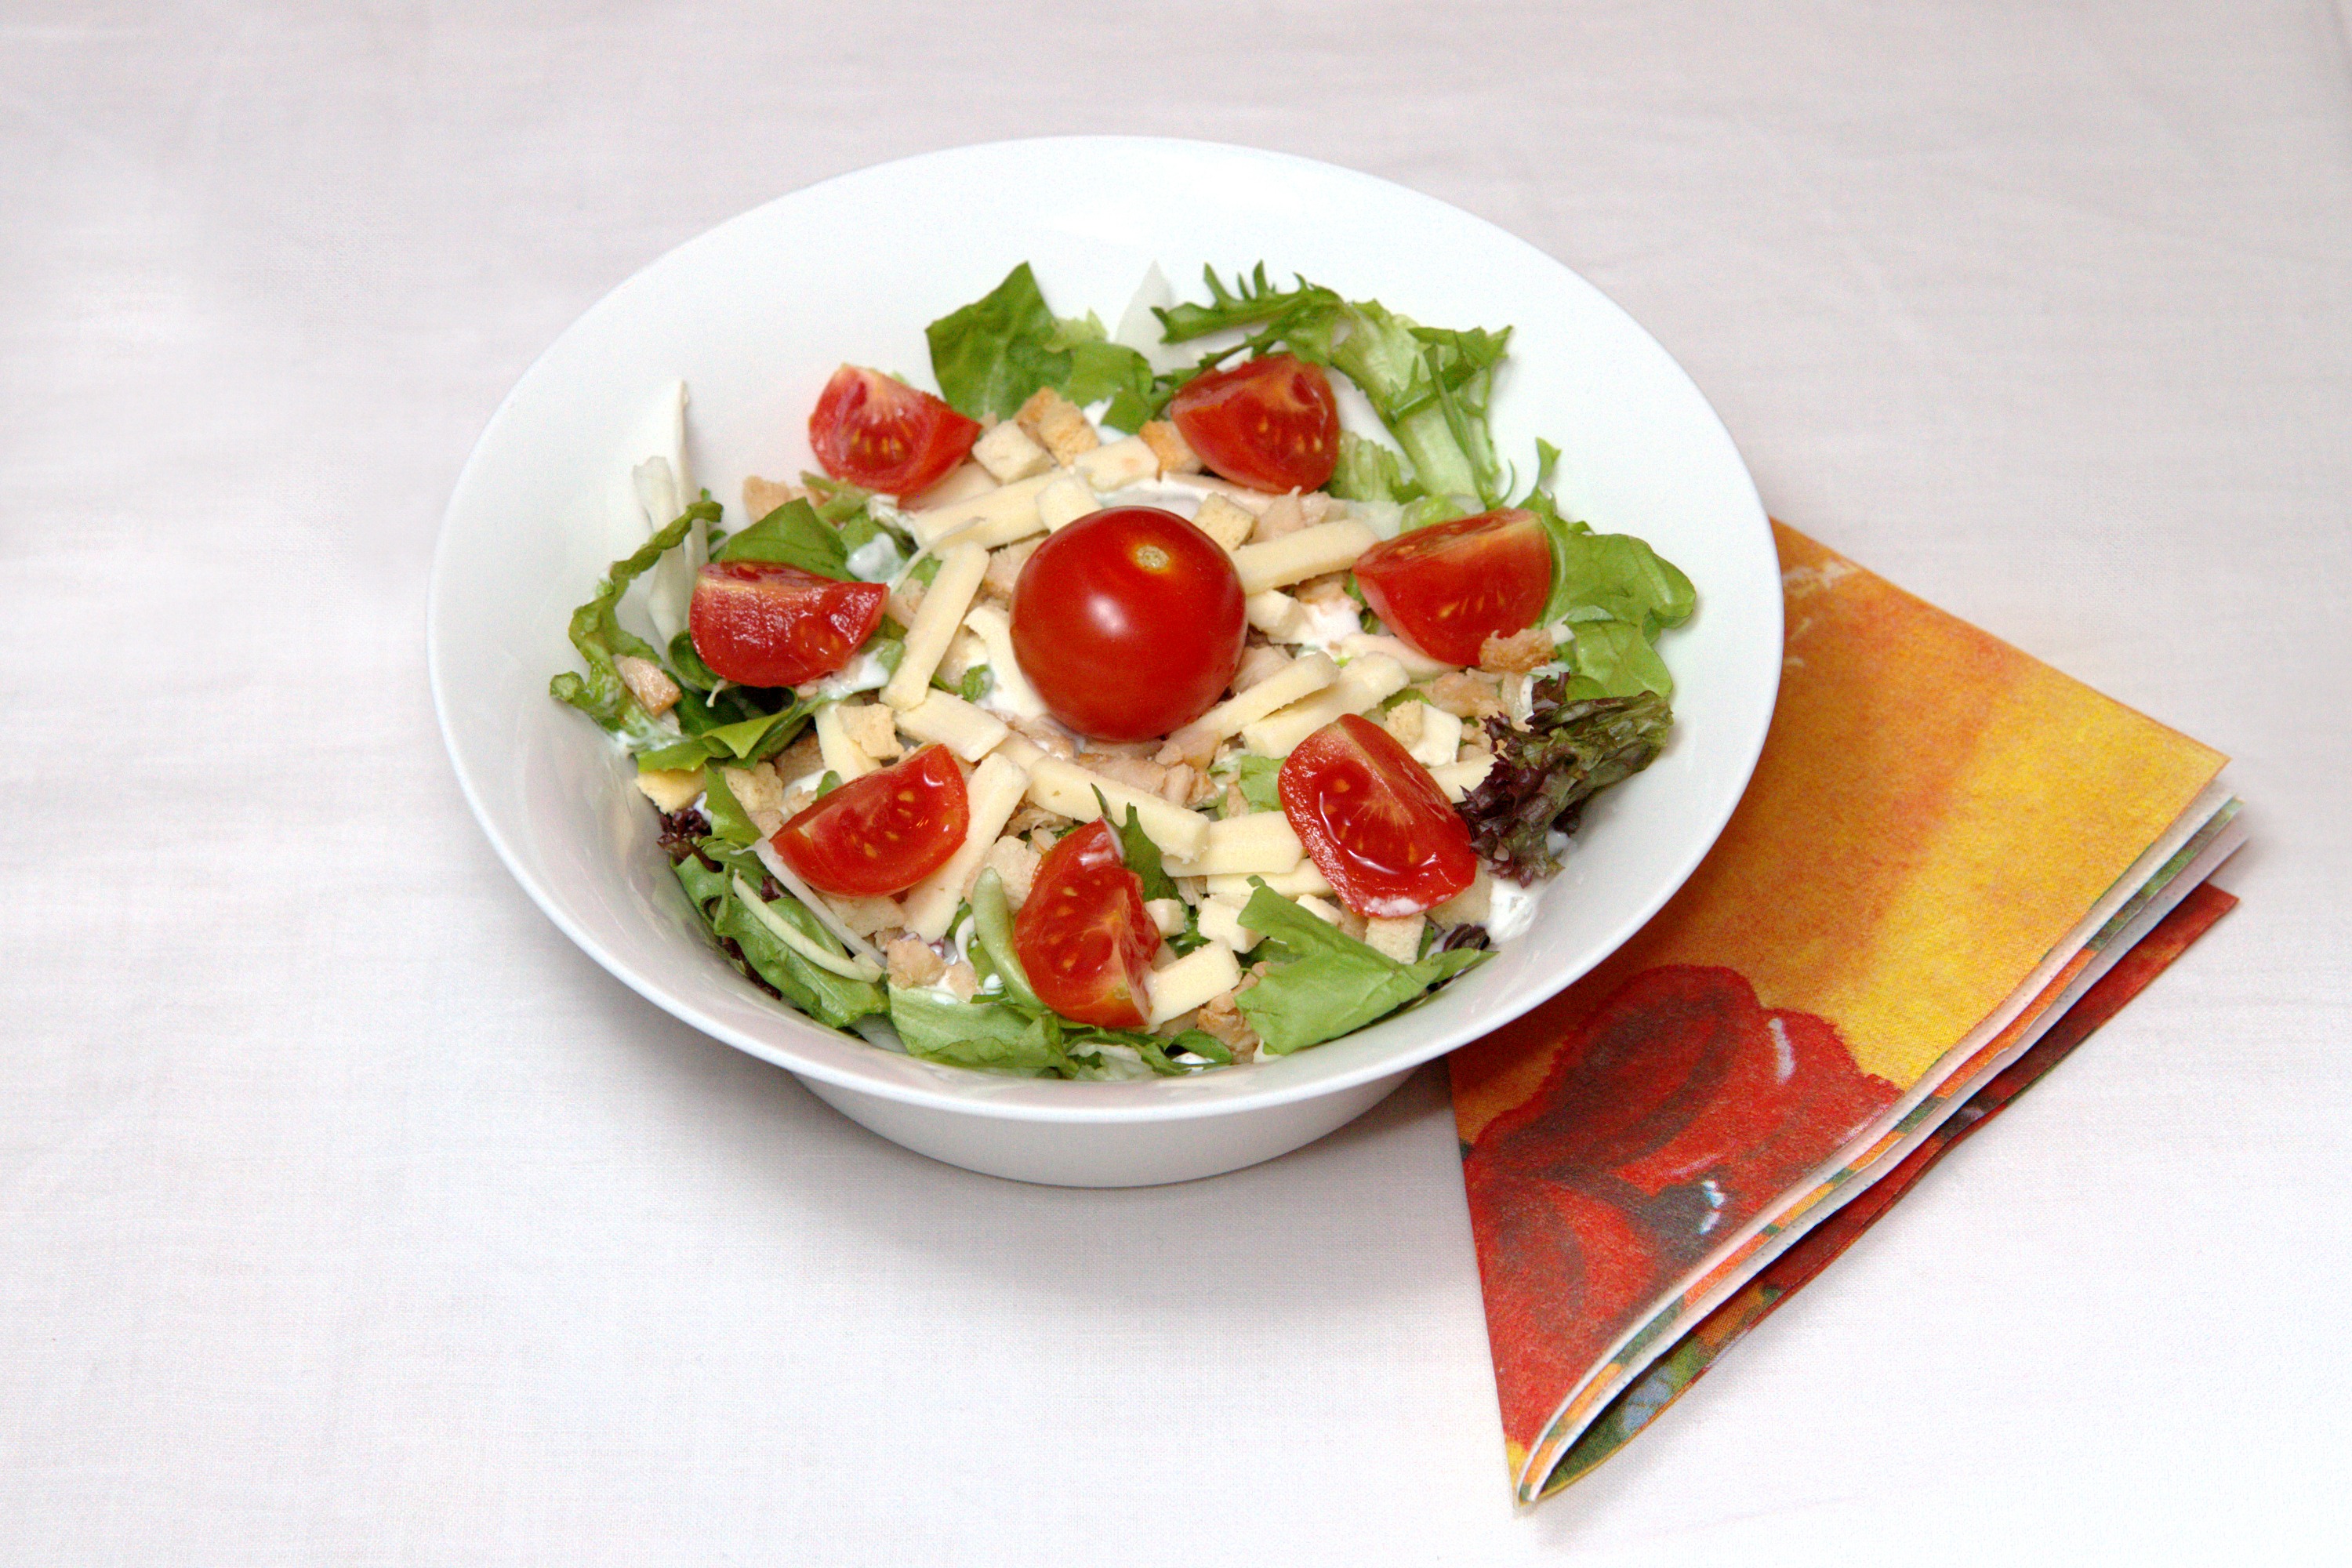
dish, meal, food, salad, produce, vegetable, breakfast, eat, cuisine, tomato, hors d oeuvre